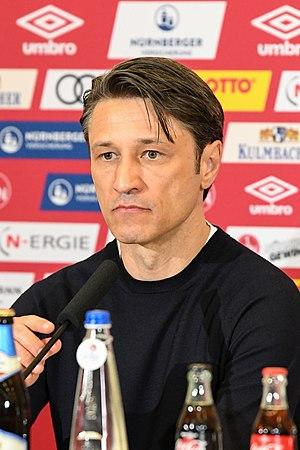
Niko Kovač, né le 15 octobre 1971 à Berlin-Ouest, est un footballeur croate, qui jouait au poste de milieu de terrain avec l'équipe de Croatie. Il possède également la nationalité allemande. Il est actuellement entraîneur de l'AS Monaco.